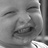
Emotion: happy